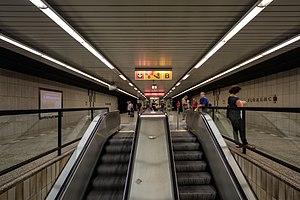
Le métro de Prague existe depuis 1974. Le réseau comporte trois lignes dont l'exploitation est assurée par l'entreprise Dopravní podnik hlavního města Prahy.